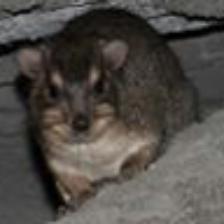
Label: NonHuman